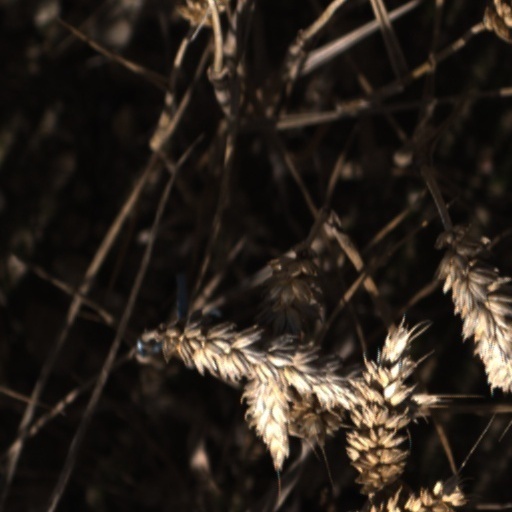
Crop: wheat